Roderic

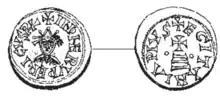
A coin minted in Roderic's name at Egitania

After the coup, the division of the kingdom into two factions, with the southwest (the provinces of Lusitania and western Carthaginiensis around the capital Toledo) in Roderic's hands and the northeast (Tarraconensis and Narbonensis) in the hands of Achila is confirmed by archaeological and numismatic evidence. Roderic's twelve surviving coins, all bearing the name Rvdericvs, were minted at Toledo, probably his capital, and "Egitania", probably Idanha-a-Velha. The regions in which the coins have been discovered do not overlap and it seems highly probable that the two rulers ruled in opposition from different regions. It is unknown to whom the provinces of Gallaecia and Baetica fell. That Roderic and Achila never appear to have come into military conflict is probably best explained by the preoccupation of Roderic with Arab raids and not to a formal division of the kingdom.